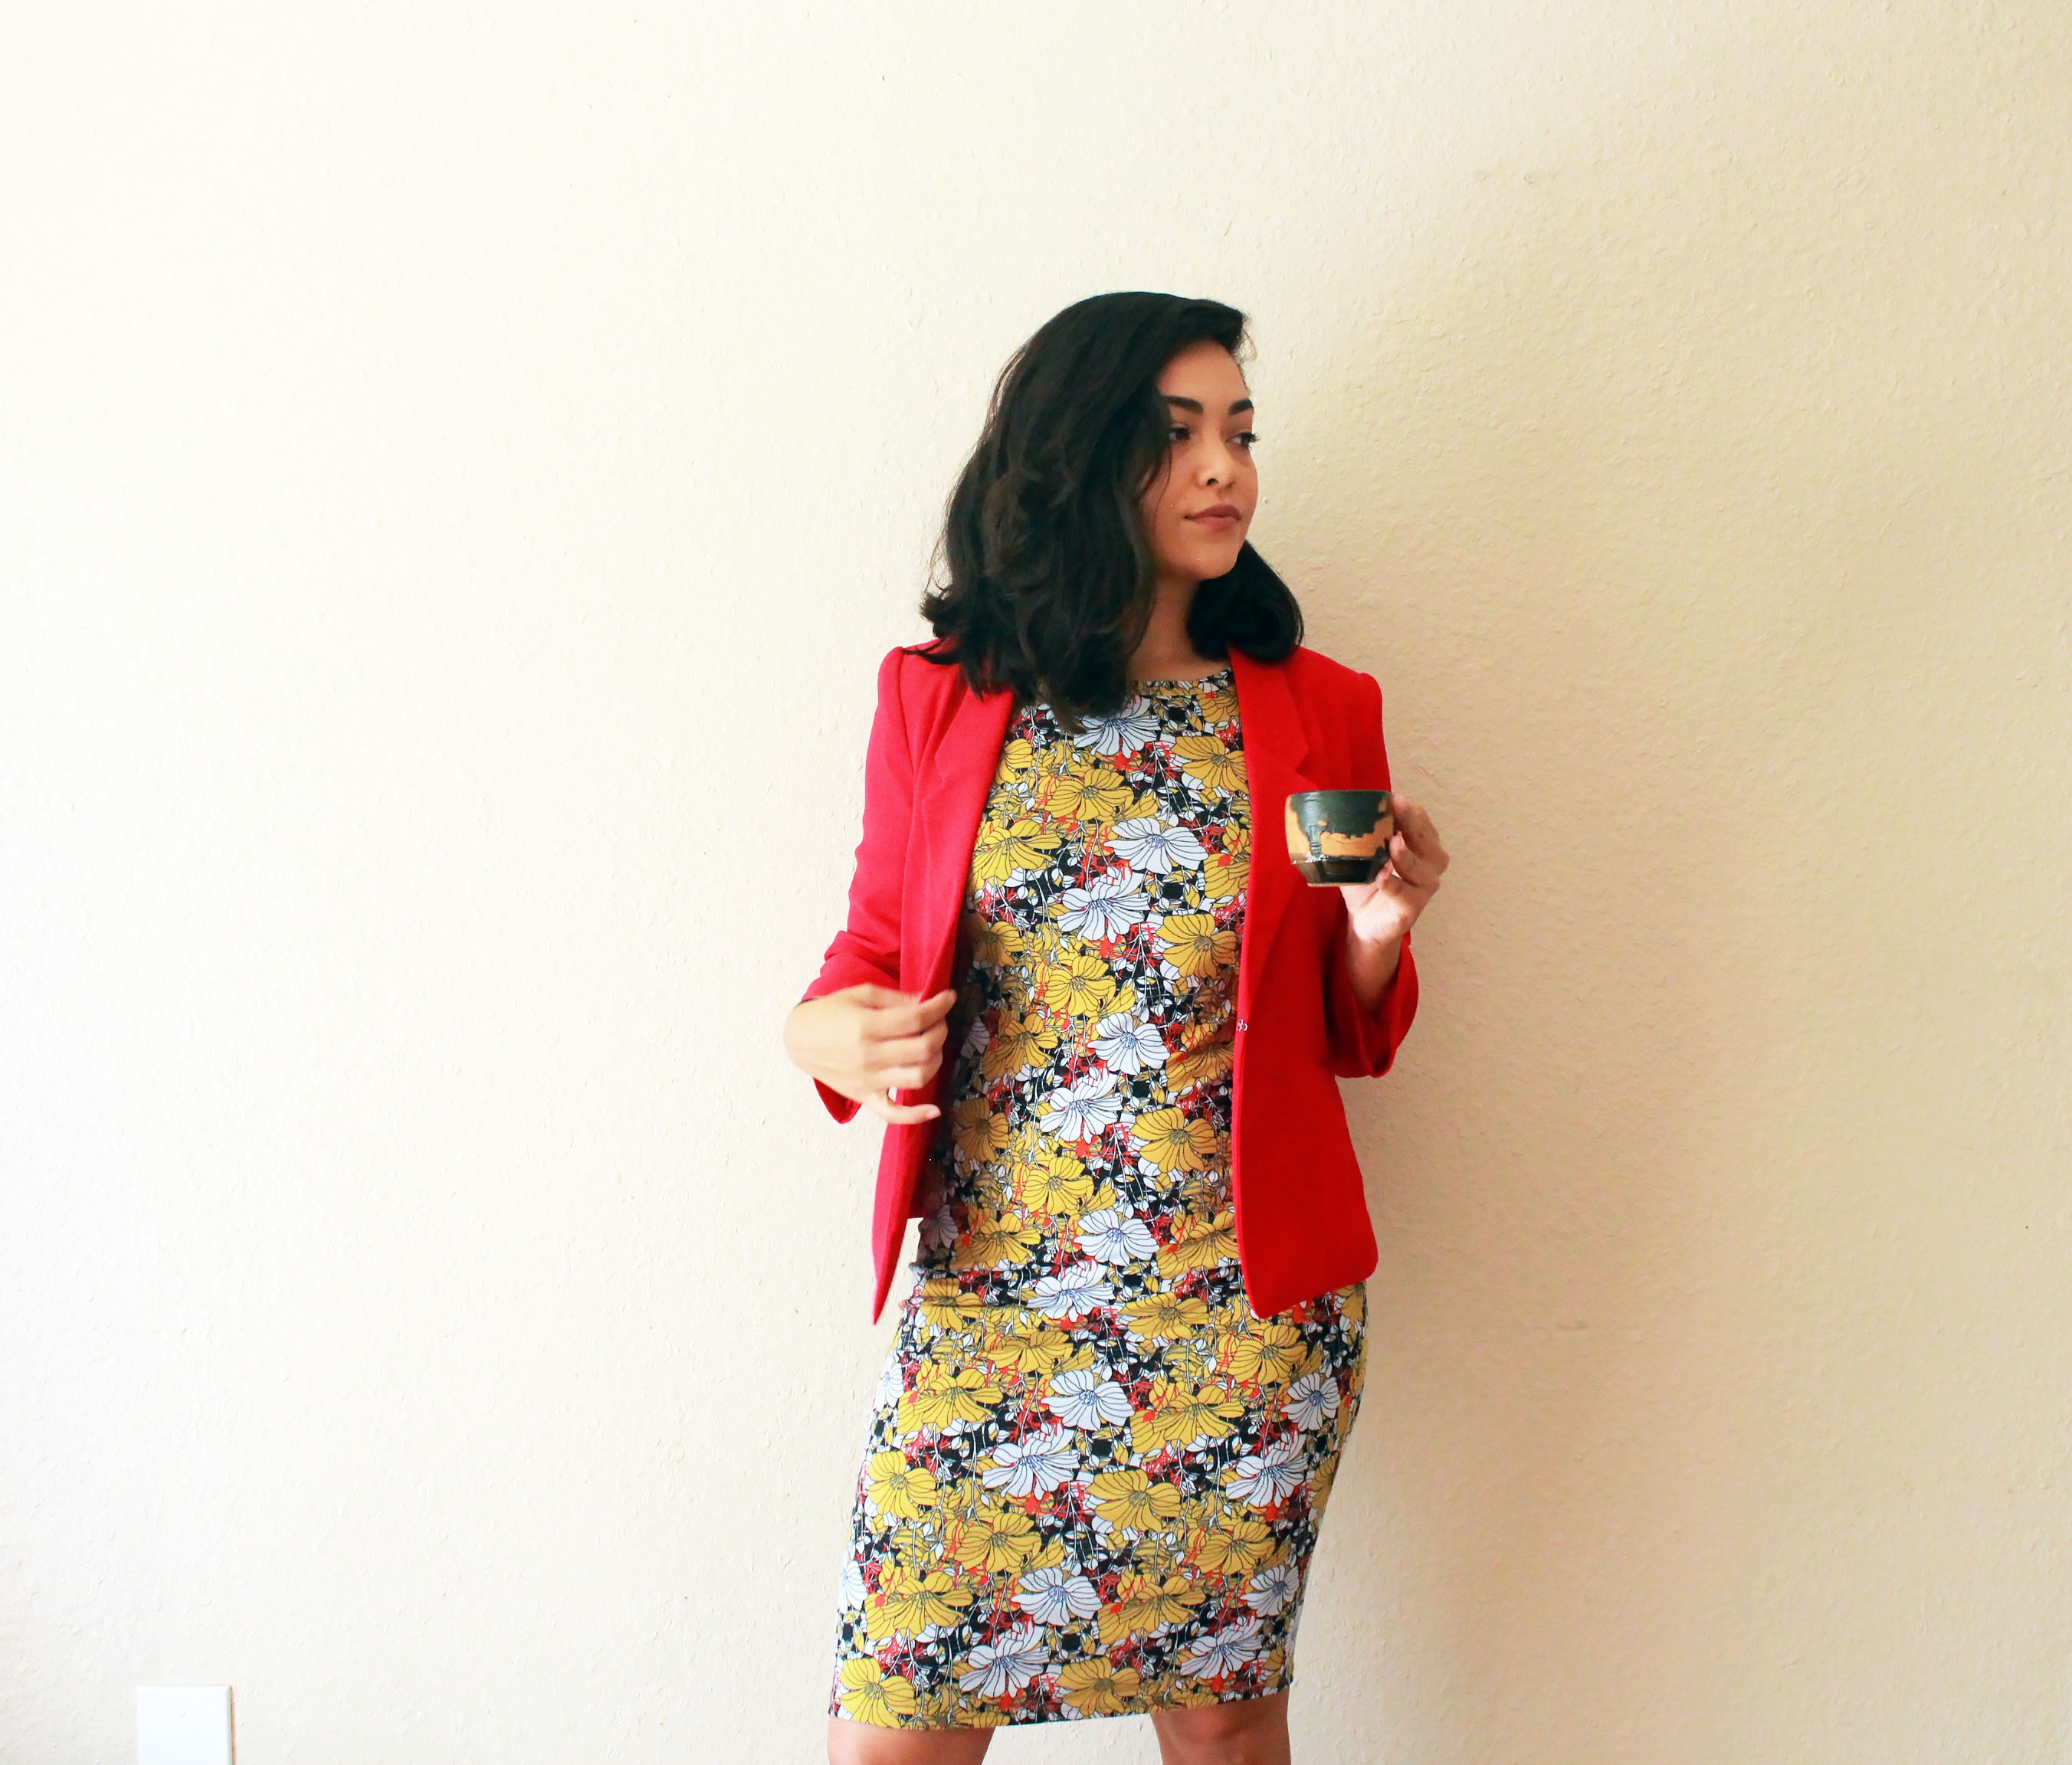
coffee, girl, woman, thinking, pattern, spring, professional, business, clothing, textile, dress, neck, magenta, success, career, abdomen, sleeve, photo shoot, formal wear, dressy